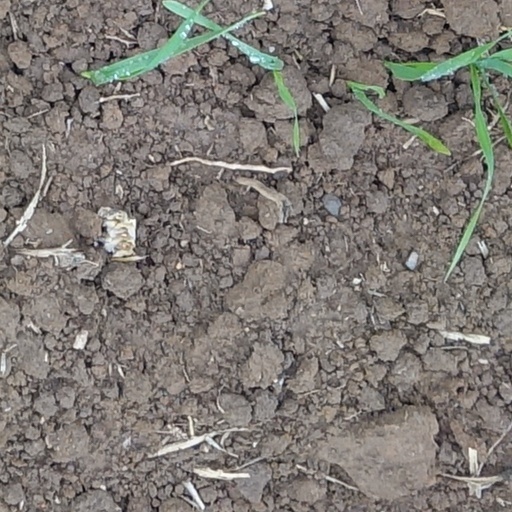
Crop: wheat